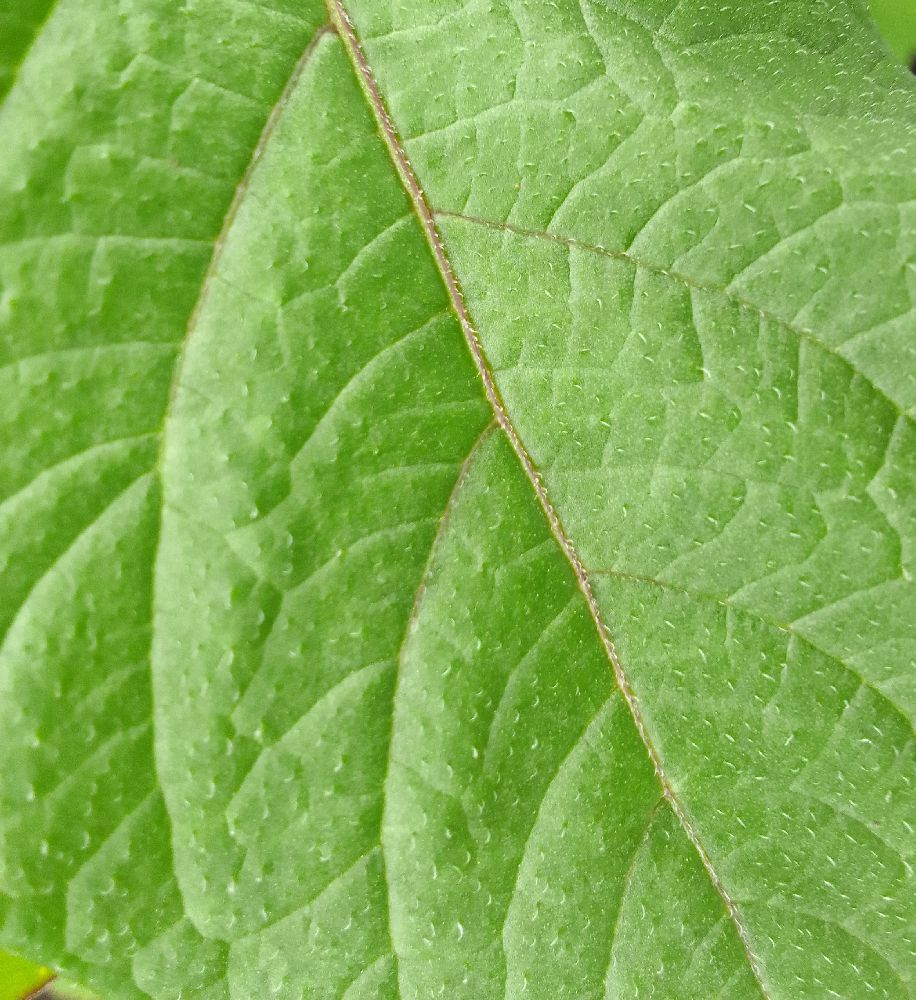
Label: Healthy